Deforestation in Cambodia

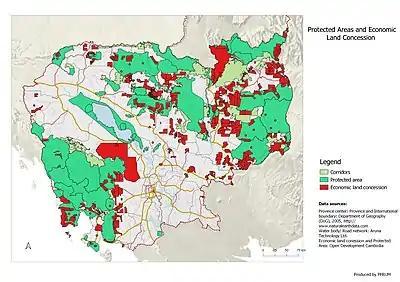
This map shows the overlapping areas between protected areas and economic land concessions.

The last decade has seen central forest management placing a priority on commercial timber interests which often coincide with large scale deforestation. By 1999, over 4.7 million hectares were granted to 25 private companies for commercial logging. The wood production in 1997 is this country was 3.4 million cubic meters which 5 times over the sustainable forest yield. Environmental and social aspects of sustainable forest management were largely ignored. This has led to over-logging, conflicts with local communities over rights, and limited contribution to national development and poverty alleviation.